Operation Raahat

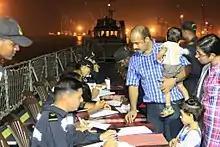
Indian Navy personnel registering Indian citizens evacuating from Yemen.

Over the days more than 4,640 overseas Indians were evacuated along with 960 foreign nationals from more than 41 countries. Some of them did not have the operational capability to carry out a rescue operation, so they sought India's help. These countries included: Bahrain, Bangladesh, Canada, Cuba, Czech Republic, Djibouti, Egypt, France, Hungary, Indonesia, Ireland, Italy, Jordan, Kenya, Lebanon, Maldives, Morocco, Myanmar, Nepal, Pakistan, the Philippines, Romania, Russia, Singapore, Sri Lanka, Slovenia, Sweden, Syria, Turkey, Thailand, Uganda, the United Kingdom, and the United States. Of a total of 5,600 people, 2,900 Indians were evacuated by 18 special flights from Sana'a and 1,670 Indians by Indian Navy ships from four ports. 11 Indians were evacuated by the Pakistan Navy frigate PNS "Aslat" from Mukalla, reached Karachi, and were flown back to India on 8 April 2015. The air evacuation ended on 9 April 2015 while the sea evacuation ended on 11 April 2015. 200 Indians refused to leave Yemen for various reasons.